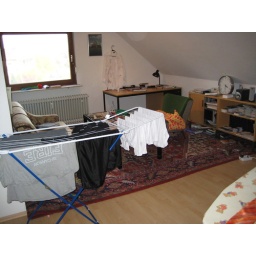
thats my desk in the corner, then you see the couch and table. and our dryer. :P